Love Is in the Air (2012 film)

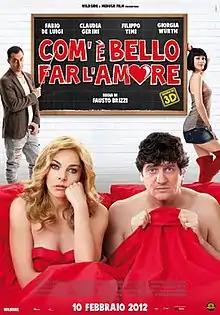
Film poster

Love Is in the Air is a 2012 Italian comedy film directed by Fausto Brizzi.